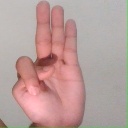
अक्षर: भ